Tomas Okmanas

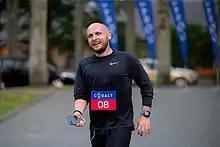
2020

Tomas Okmanas (born November 5, 1987) is a Lithuanian tech entrepreneur, investor, and co-founder of several global startups. He is best known as the co-founder and co-CEO of Nord Security, a global cybersecurity company that provides a popular VPN service NordVPN.